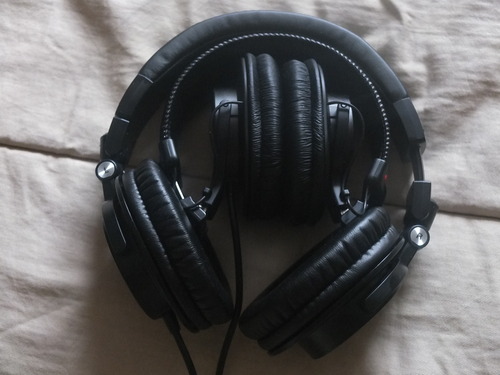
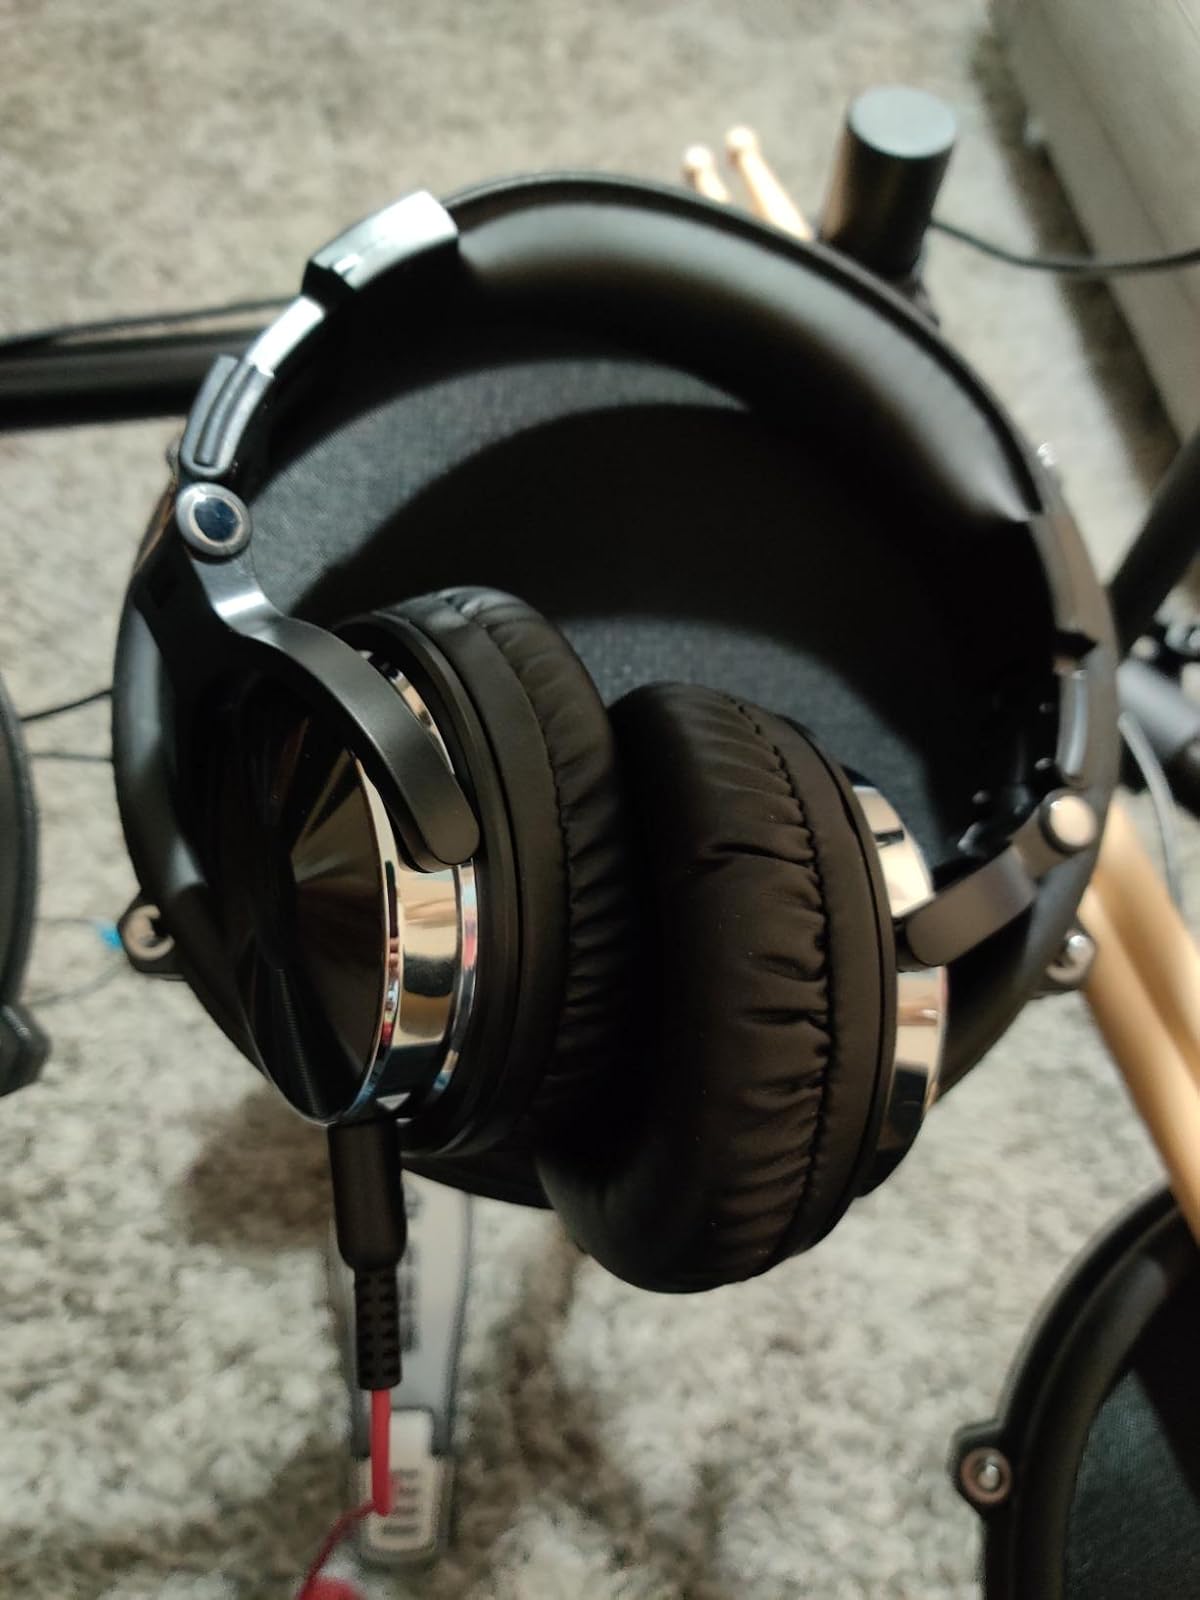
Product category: headphones
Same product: no